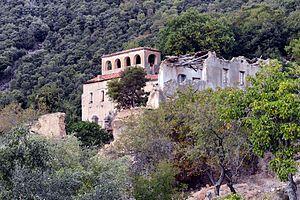
Omessa est une commune française située dans la circonscription départementale de la Haute-Corse et le territoire de la collectivité de Corse. Le village appartient à la piève de Talcini.